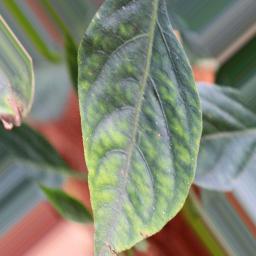
Label: nutritional